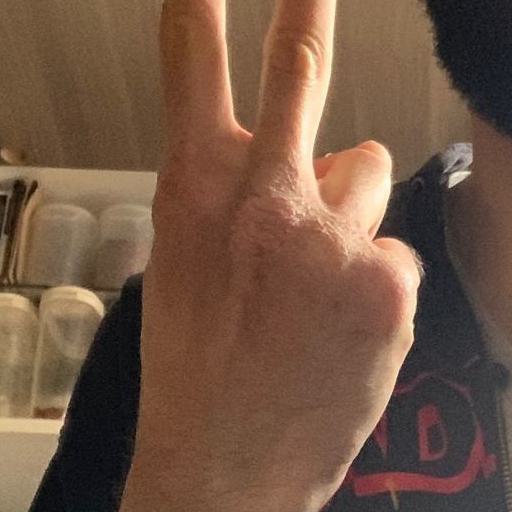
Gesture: peace_inverted